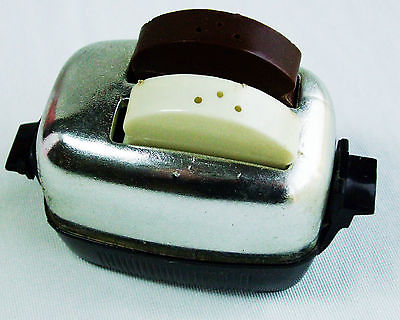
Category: toaster